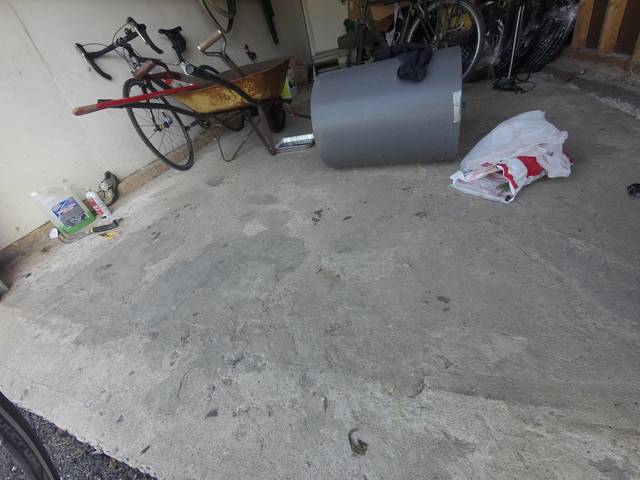
Region: Canada
Coordinates: 45.33, -75.775